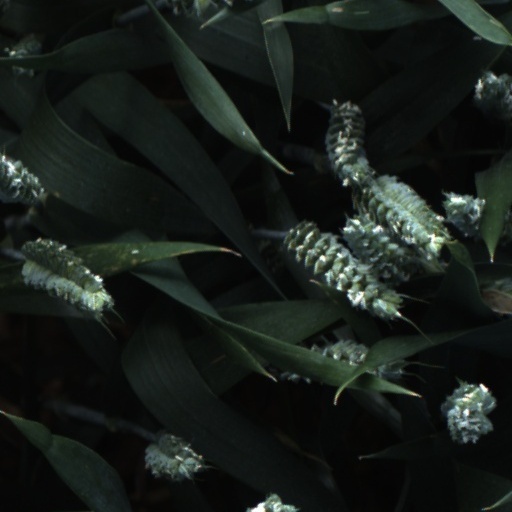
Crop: wheat